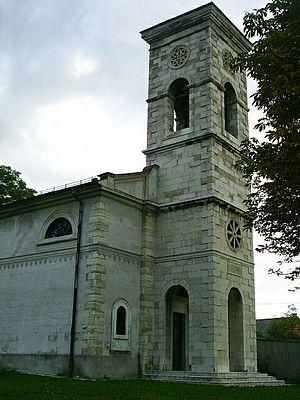
L'éparchie de Bihać-Petrovac est une éparchie, c'est-à-dire une circonscription de l'Église orthodoxe serbe. Elle est située en Bosnie-Herzégovine et son siège se trouve à Bosanski Petrovac. Elle est administrée par l'évêque Atanasije.
Cet article recense les monuments nationaux situés sur le territoire de la municipalité de Livno en Bosnie-Herzégovine et dans la Fédération de Bosnie-et-Herzégovine. La liste établie par la Commission pour la protection des monuments nationaux compte 22 monuments nationaux inscrits sur la liste principale et 7 monuments inscrits sur une liste provisoire.
L'église de la Dormition-de-la-Mère-de-Dieu est située en Bosnie-Herzégovine, sur le territoire de la ville de Livno et dans la municipalité de Livno. Elle a été construite en 1859 et est inscrite sur la liste des monuments nationaux de Bosnie-Herzégovine.